Alien Weaponry

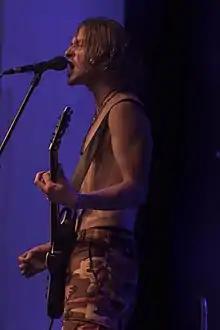
Guitarist and vocalist Lewis Raharuhi de Jong

Alien Weaponry's debut single, "Urutaa", is sung partly in the Māori language and was originally about a clash of ideas and expectations leading to stress and unhappiness, which was likened to a plague or "urutaa" (an outbreak). The Māori lyrics refer to events that occurred in the Bay of Islands in the 1800s and what followed after a pocket watch was inadvertently dropped into the harbour. The misunderstanding culminated in the burning of the Boyd, a grim set of events in New Zealand's colonial history. The band says, "This incident is used in this song as a metaphor for the misunderstandings that continue to plague us today – between cultures, generations and individuals who torment each other through lack of understanding."